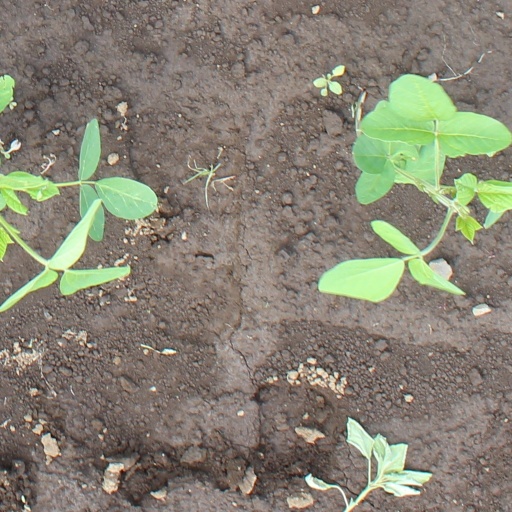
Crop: soybean